Courtin' Trouble

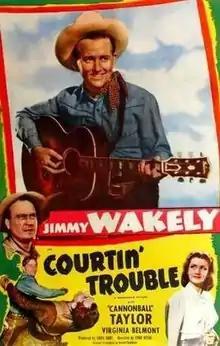
Theatrical release poster

Courtin' Trouble is a 1948 American Western film directed by Ford Beebe and written by Ronald Davidson. The film stars Jimmy Wakely, Dub Taylor, Virginia Belmont, Leonard Penn, Marshall Reed and Steve Clark. The film was released on November 21, 1948, by Monogram Pictures.